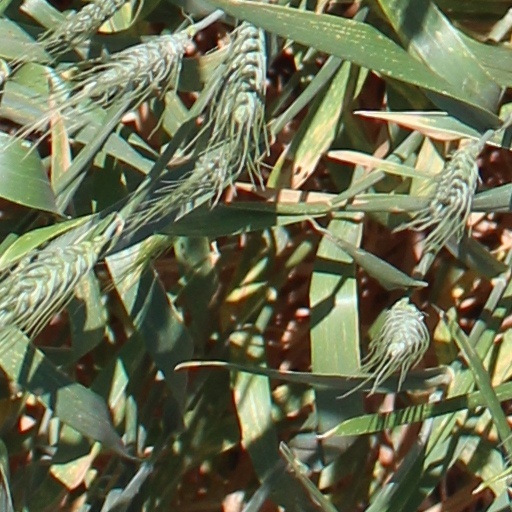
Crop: wheat